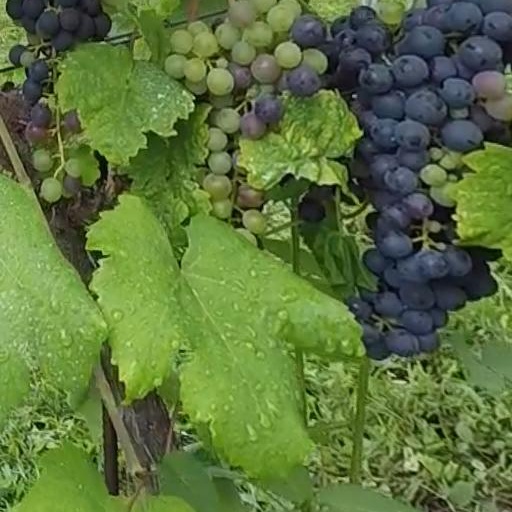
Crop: grape